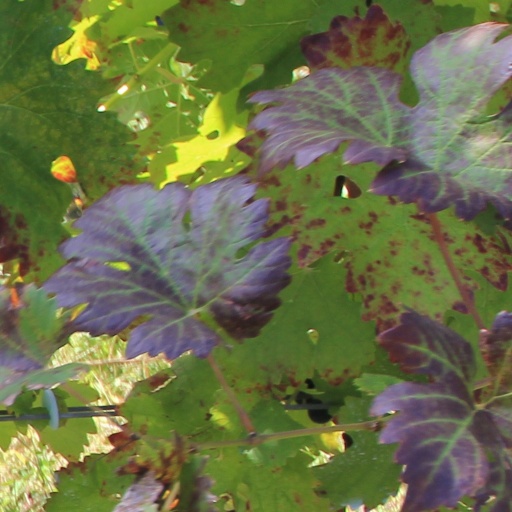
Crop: grape